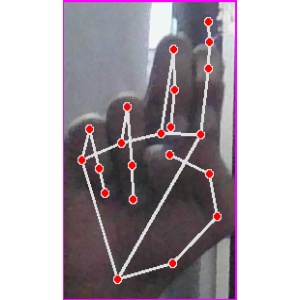
अक्षर: ह